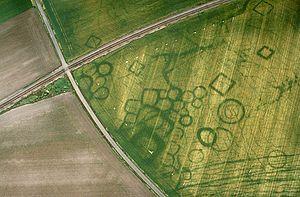
L'archéologie est une discipline scientifique dont l'objectif est d'étudier l'Homme depuis la Préhistoire jusqu’à l'époque contemporaine à travers sa technique grâce à l'ensemble des vestiges matériels ayant subsisté et qu’il est parfois nécessaire de mettre au jour par la fouille. L'ensemble des artéfacts et des écofacts relevant d'une période, d'une civilisation, d'une région, ou d'un peuplement donné, s'appelle culture archéologique. Cette culture matérielle est avant tout un concept basé sur l'assemblage de vestiges retrouvés dans des espaces et dans des chronologies contingentes, sur un même site, ou dans une même région, par exemple. On peut alors parler, pour désigner un ensemble cohérent, de culture archéologique.
Grézac est une commune du Sud-Ouest de la France, située dans le département de la Charente-Maritime.
L'archéologie aérienne est une méthode d'archéologie non destructive qui consiste à photographier à moyenne altitude des zones dégagées et à étudier et interpréter les indices recueillis, invisibles au sol.